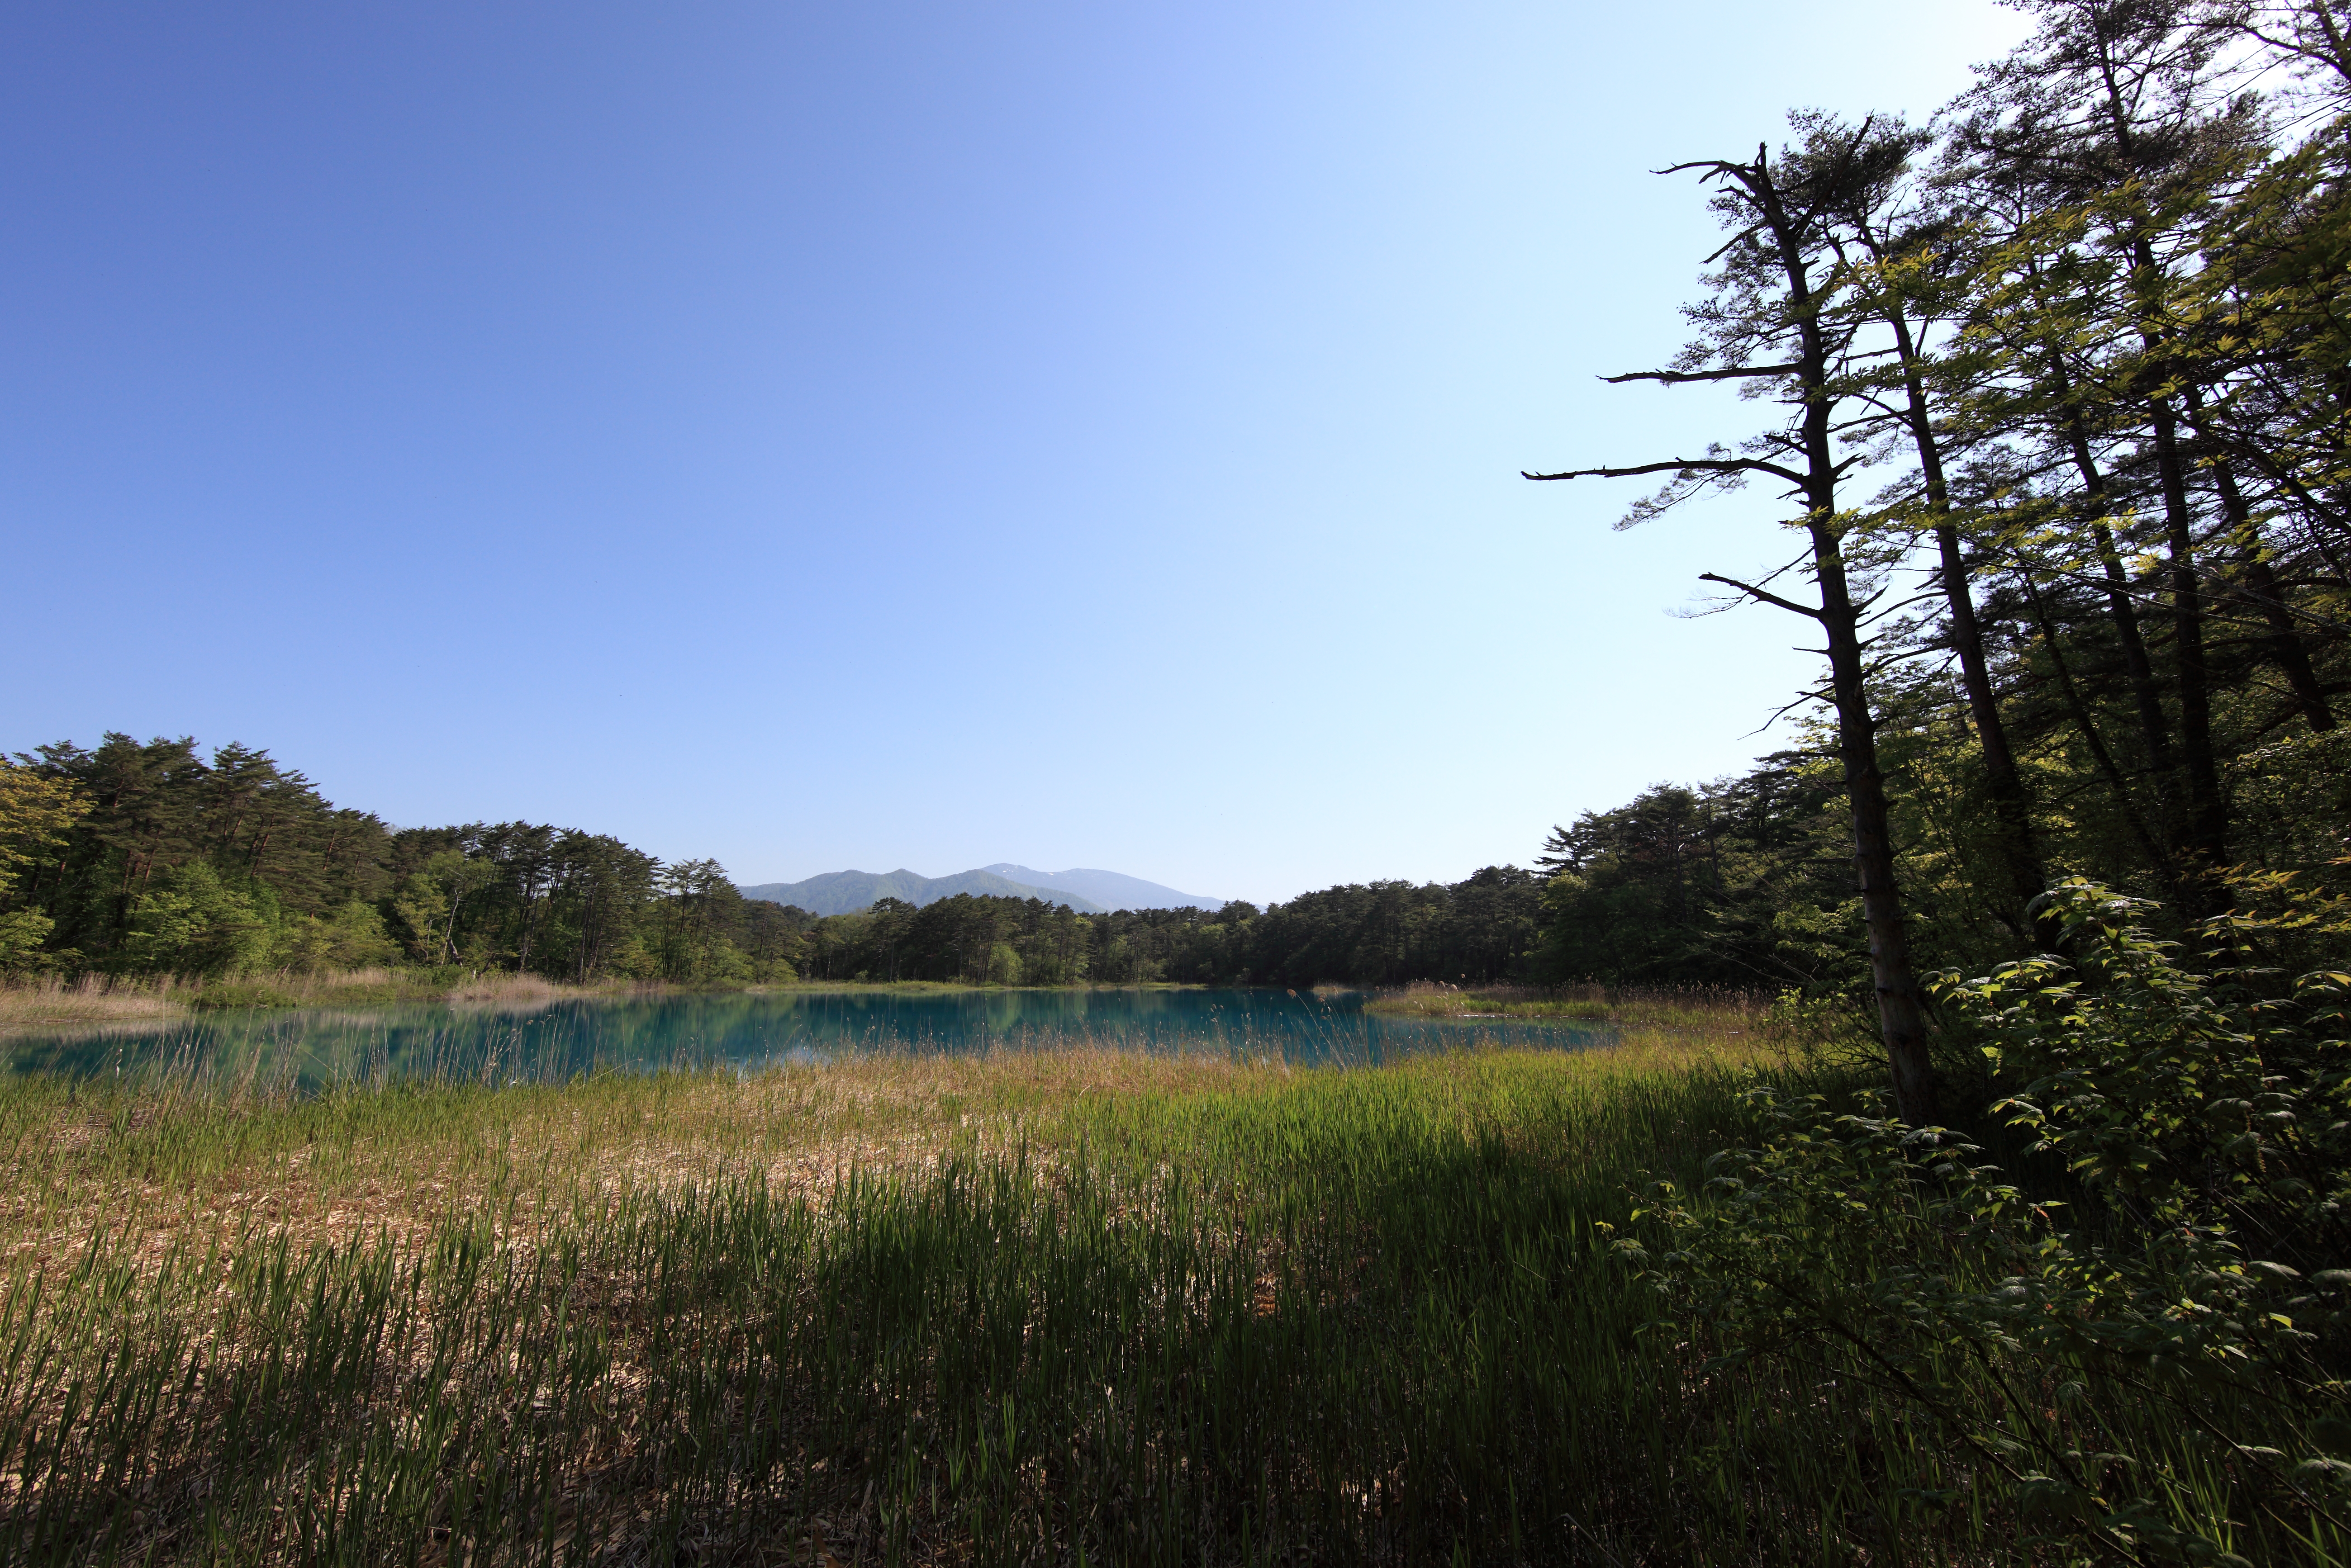
landscape, tree, nature, forest, grass, marsh, swamp, wilderness, mountain, trail, field, meadow, prairie, hill, lake, pond, reflection, high, pasture, autumn, reservoir, grassland, wetland, bog, 5d, hires, habitat, loch, markii, ecosystem, hi, res, resolution, fukushima, goshikinuma, yamagun, rural area, natural environment, grass family